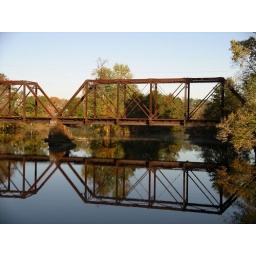
Love this bridge which was built for a train to cross over the Raritan River.